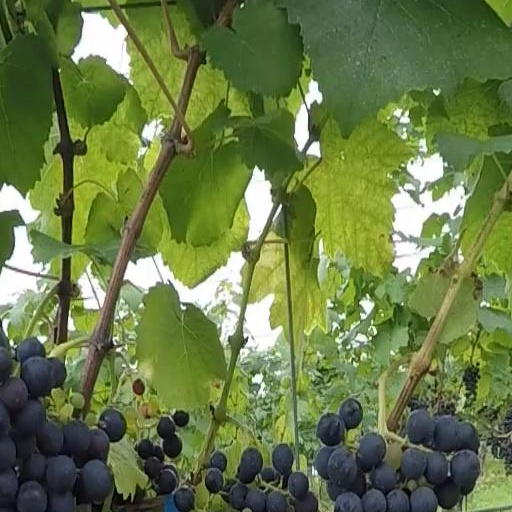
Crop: grape